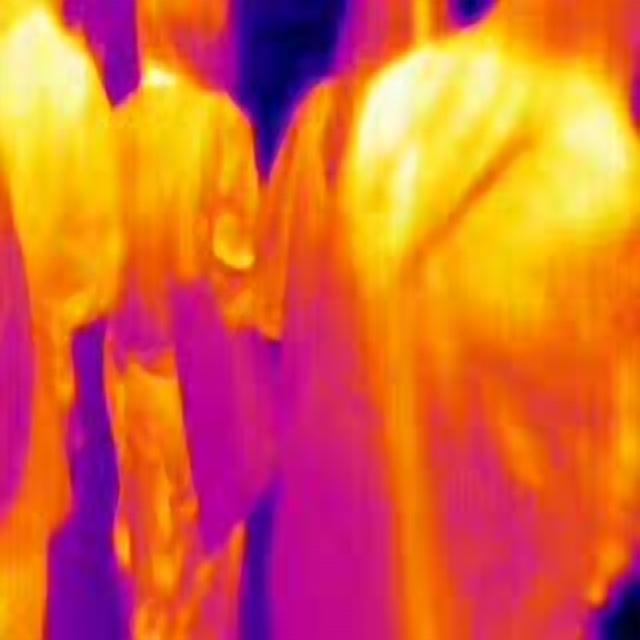
Detected objects:
label: person
label: person
label: person
label: person